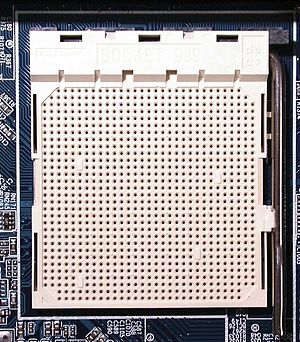
Advanced Micro Devices / Sokkeltyper
AMD Socket 939
Advanced Micro Devices forkortes AMD blev grundlagt i 1969 og er i dag verdens næststørste PC-processorfabrikant. AMD's hovedkvarter ligger i Sunnyvale, Californien, USA og er under ledelse af Lisa Su. Grafikkortproducenten ATI blev i 2006 opkøbt af AMD. I 2008 omsatte koncernen for 5,8 milliarder US-Dollar, og endte med et netto tab på knap 3,1 milliarder US-Dollar.